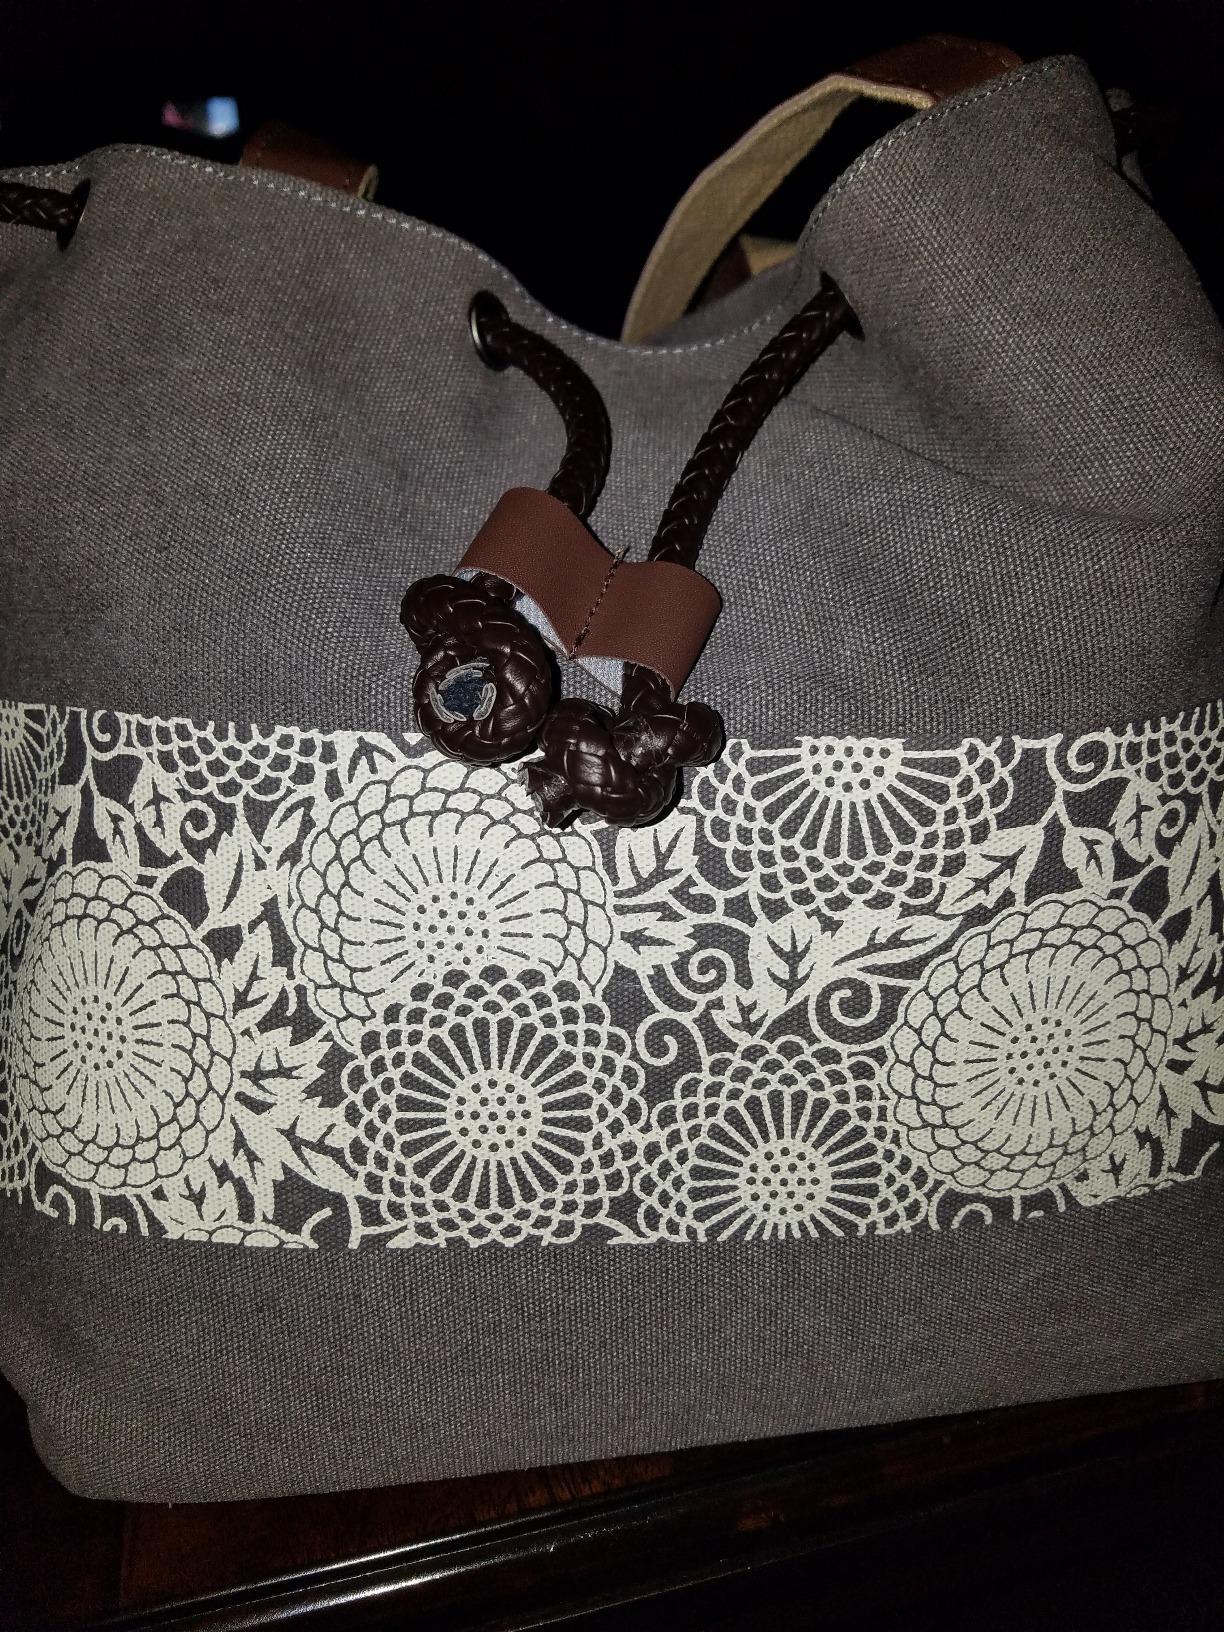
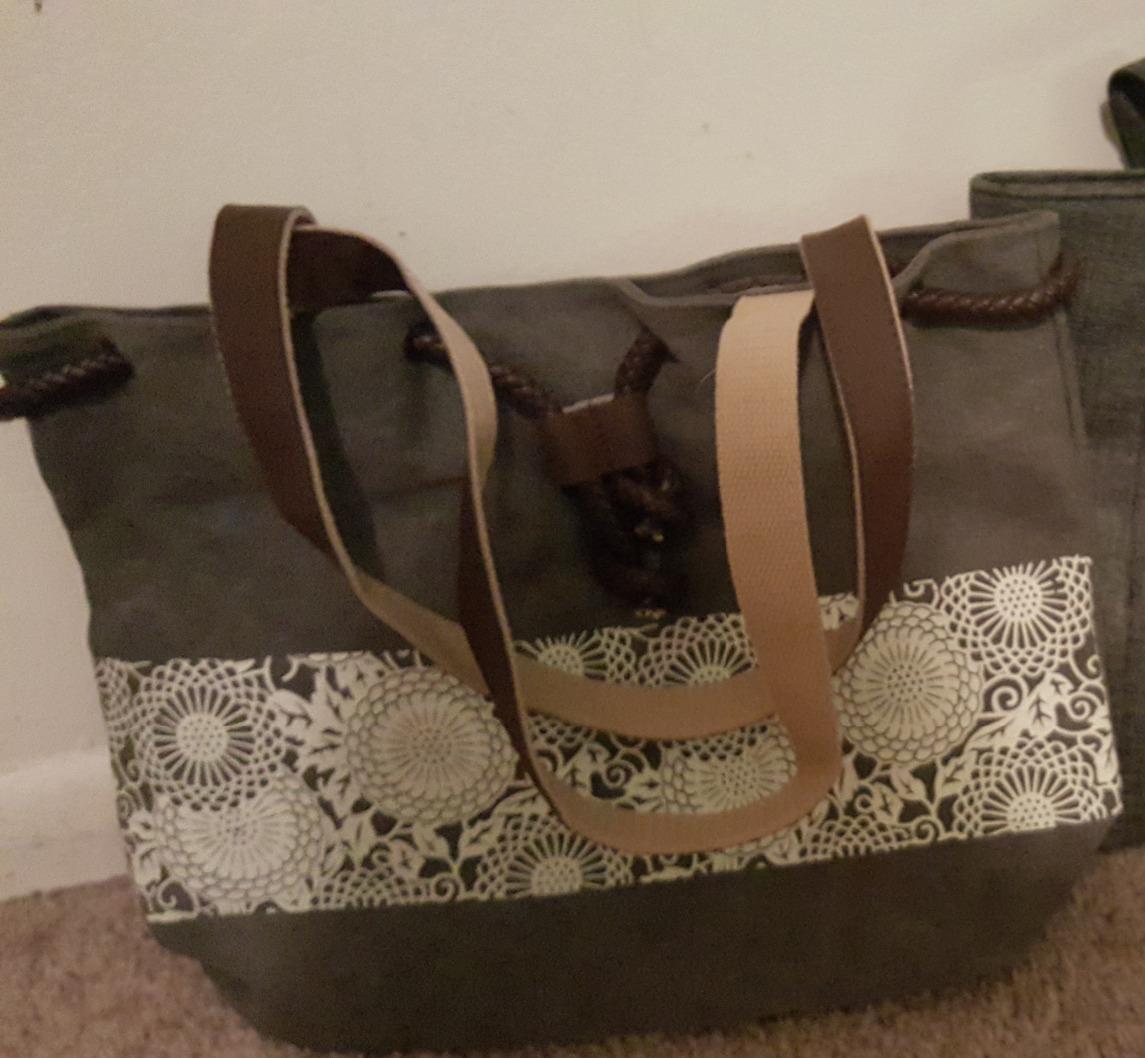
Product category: accessories_handbag
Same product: yes